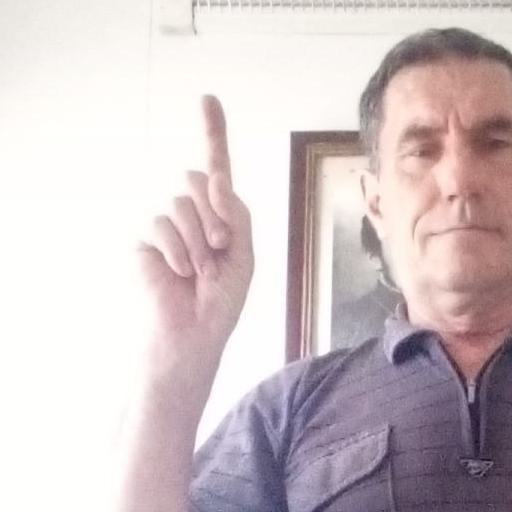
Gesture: one